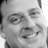
Emotion: happy